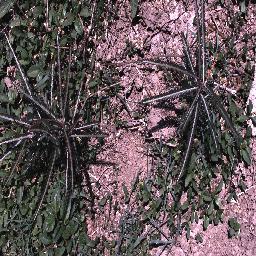
Label: parkinsonia